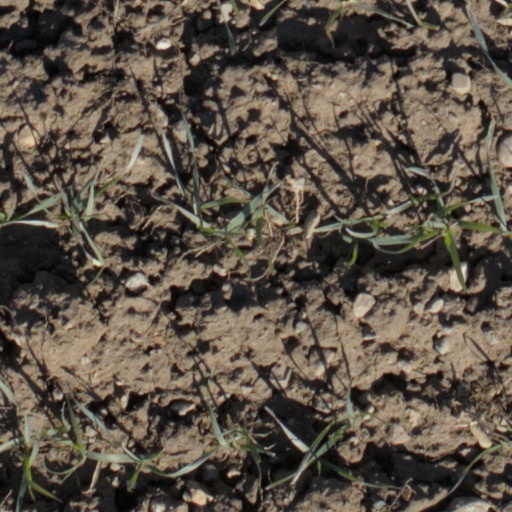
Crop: wheat